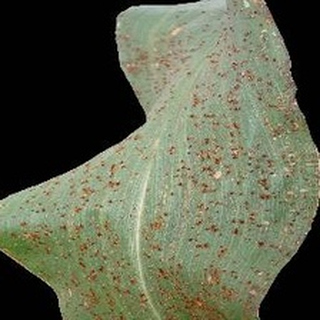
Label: corn_common_rust